Love It If We Made It

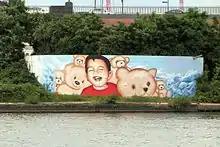
The death of Alan Kurdi, the reaction of the British general public and the insensitivity of the country's conservative-leaning press informed "Love It If We Made It".

The 1975 were inspired by the world's reaction to the death of Alan Kurdi, a three-year-old boy who drowned attempting to cross the Aegean Sea during the European migrant crisis. Healy felt ashamed that it took a picture to garner the sympathy of the British public, while also criticizing the reaction of the conservative-leaning press in the country. Elsewhere, he wanted to pay tribute to Lil Peep, calling him a pioneer. While the singer was not "his biggest fan", he understood the gravity of the rapper's death, saying, "it was just really untimely and really sad, and I literally wanted to celebrate him, if I had an opportunity to do so". Healy's calls for Jesus in the "Love It If We Made It" stemmed from his changing outlook on religion, noting his once rigid and outspoken atheism had softened, which the singer credits to his growing empathy and understanding toward the overall culture of religion.